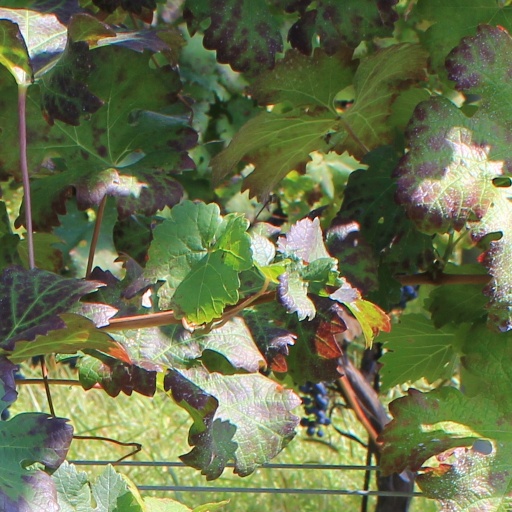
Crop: grape